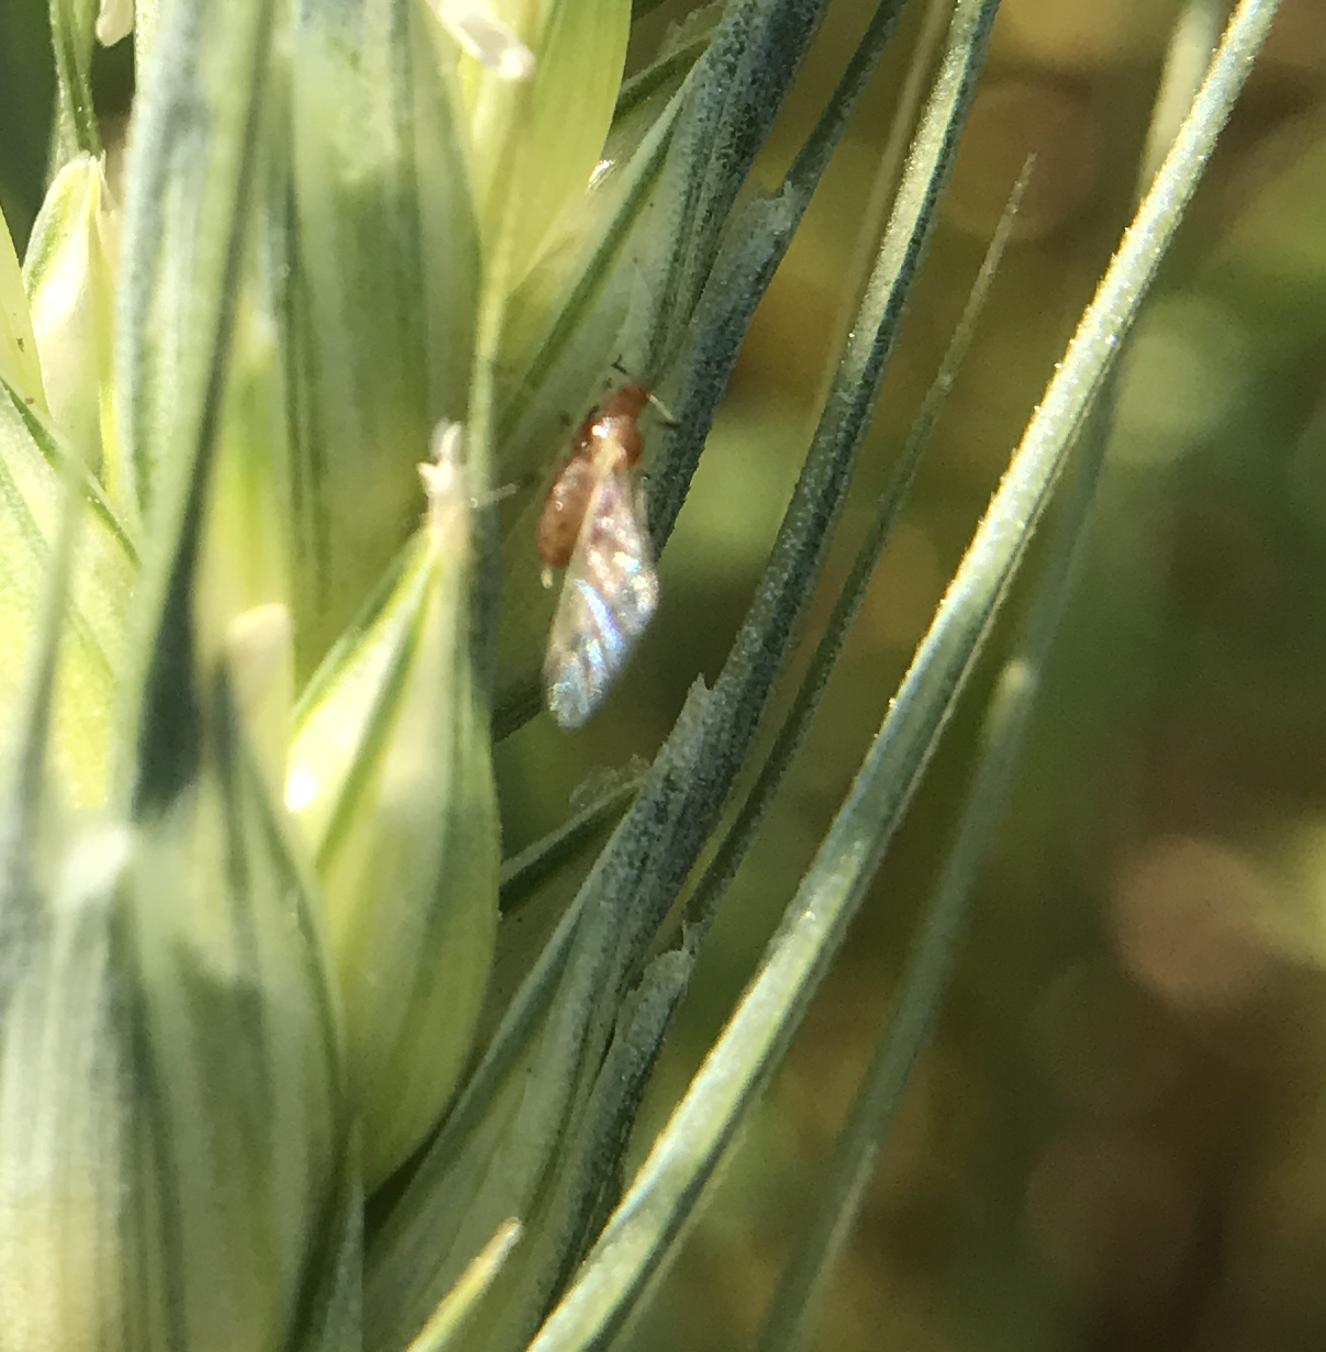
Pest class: english_grain_aphid